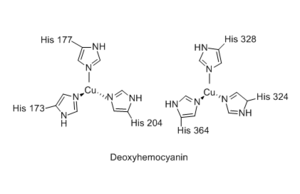
L'hémocyanine, couramment symbolisée par Hc, est un pigment respiratoire de la famille moléculaire des métalloprotéines contenant du cuivre ayant pour fonction de transporter l'oxygène chez certains animaux parmi lesquels des arthropodes et des mollusques. Elle contient deux cations cuivreux Cu⁺ qui se lient à une molécule O₂ de manière réversible en devenant cuivriques Cu²⁺. L'oxygénation provoque un changement de couleur : la forme réduite, désoxygénée est incolore, tandis que la forme oxygénée donne généralement des oxyhémocyanines bleues. Contrairement à l'hémoglobine des érythrocytes des vertébrés, l'hémocyanine flotte librement dans l'hémolymphe sans être contenue dans des cellules sanguines. Les hémocyanines sont les deuxièmes transporteurs d'oxygène les plus utilisés parmi les êtres vivants après les hémoglobines. Ils sont à l'origine de la couleur bleuâtre, et non rouge, du « sang » de ces animaux, variant selon le type d'hémocyanine des espèces.